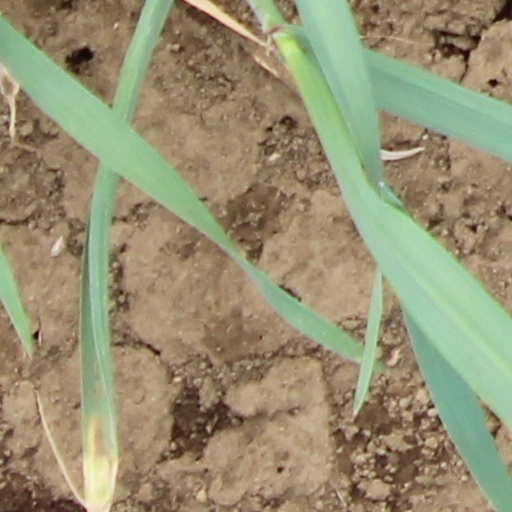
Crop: wheat